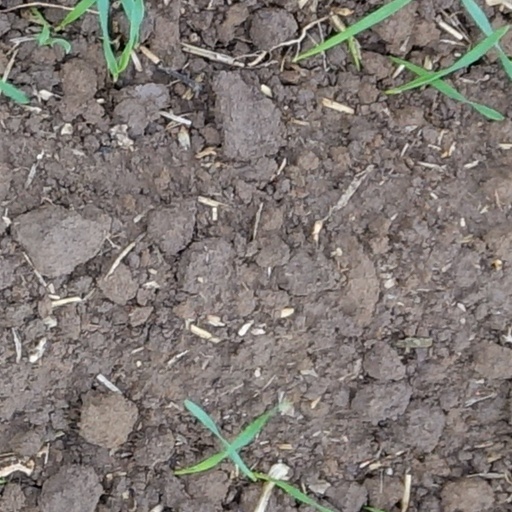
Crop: wheat